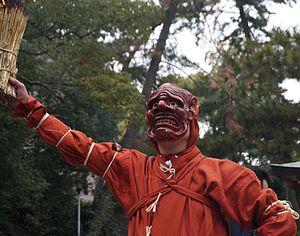
Aka oni (le démon rouge)
Le Nagata-jinja se trouve dans l’arrondissement du même nom. Il est situé à 500 mètres de la station Kôsoku Nagata, C'est un lieu de culte placé en amont d’une rue marchande très animée et dont l’entrée est repérable grâce à un grand torii rouge. Durant l’ère Taishô, cette artère commerciale était constituée en grande partie de pâtisseries. Aujourd’hui, on y trouve aussi bien des maraîchers que des marchands d’électronique. Sous le nom de « quartier commerçant du sanctuaire de Nagata » donné durant la 12ᵉ année de l’ère Shôwa, cette rue prend fin devant la porte du lieu saint.